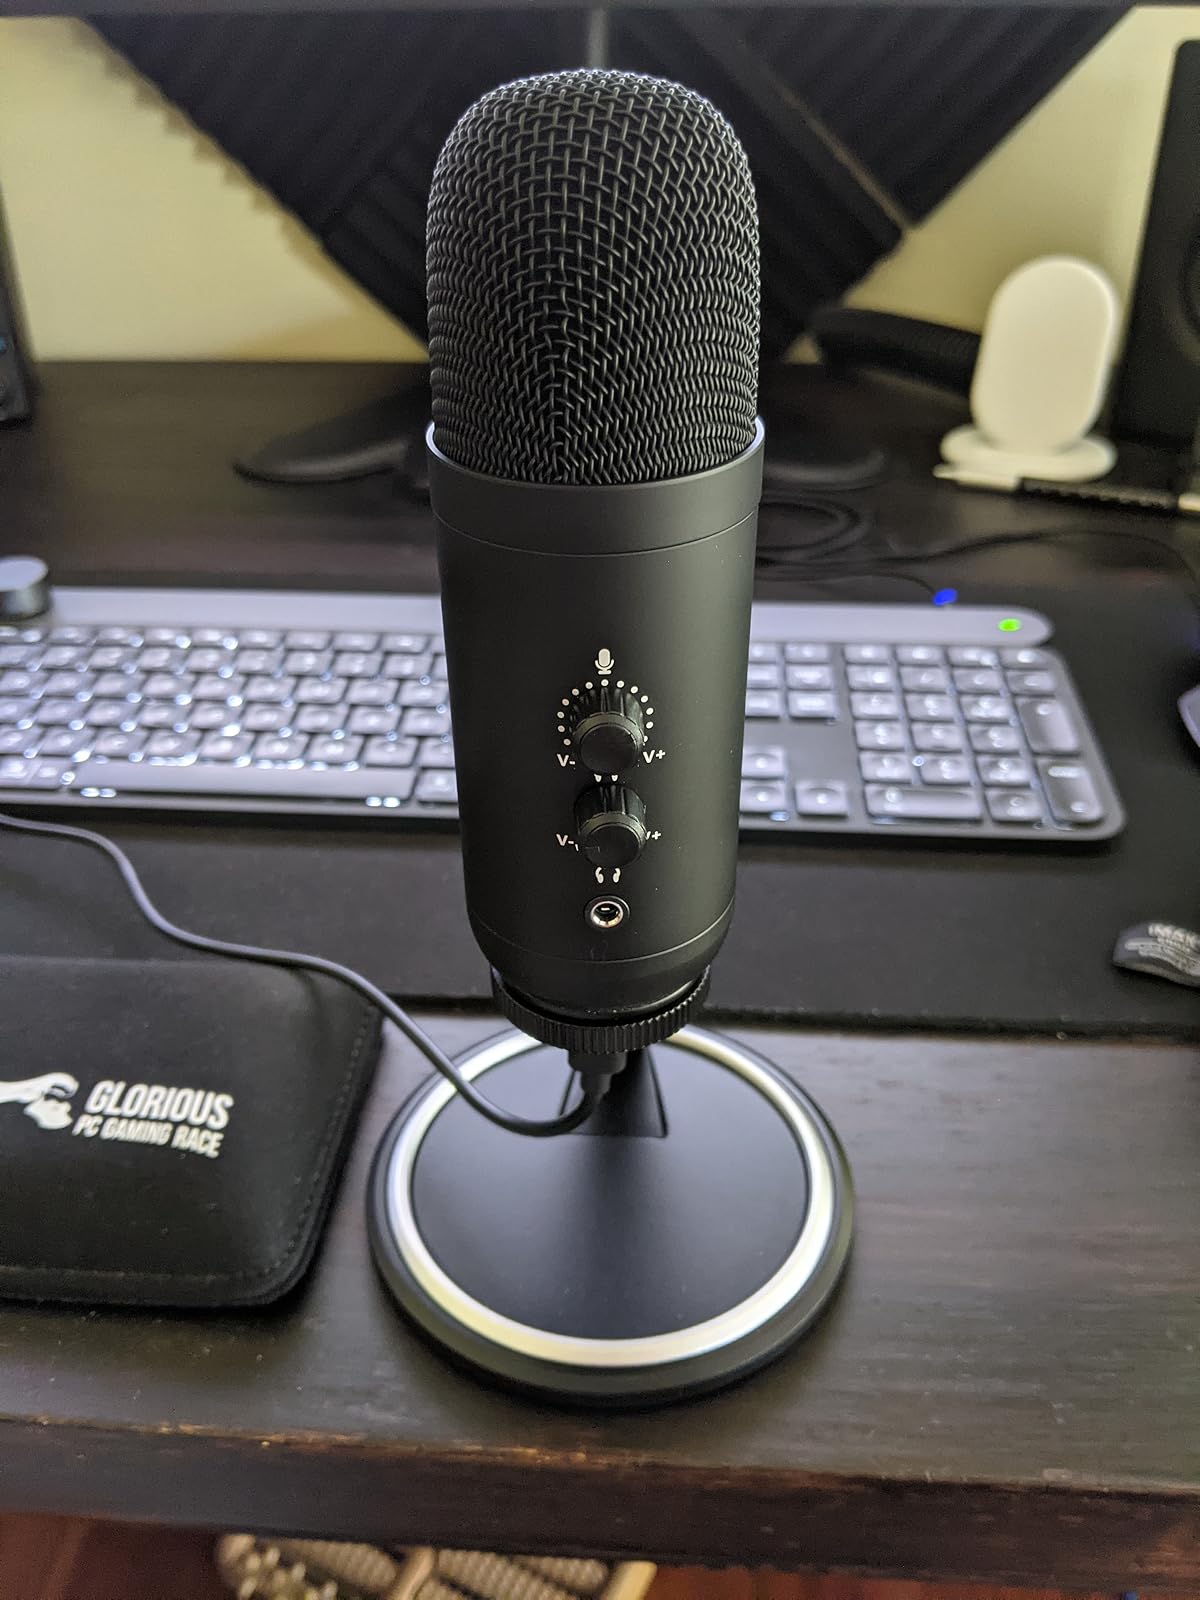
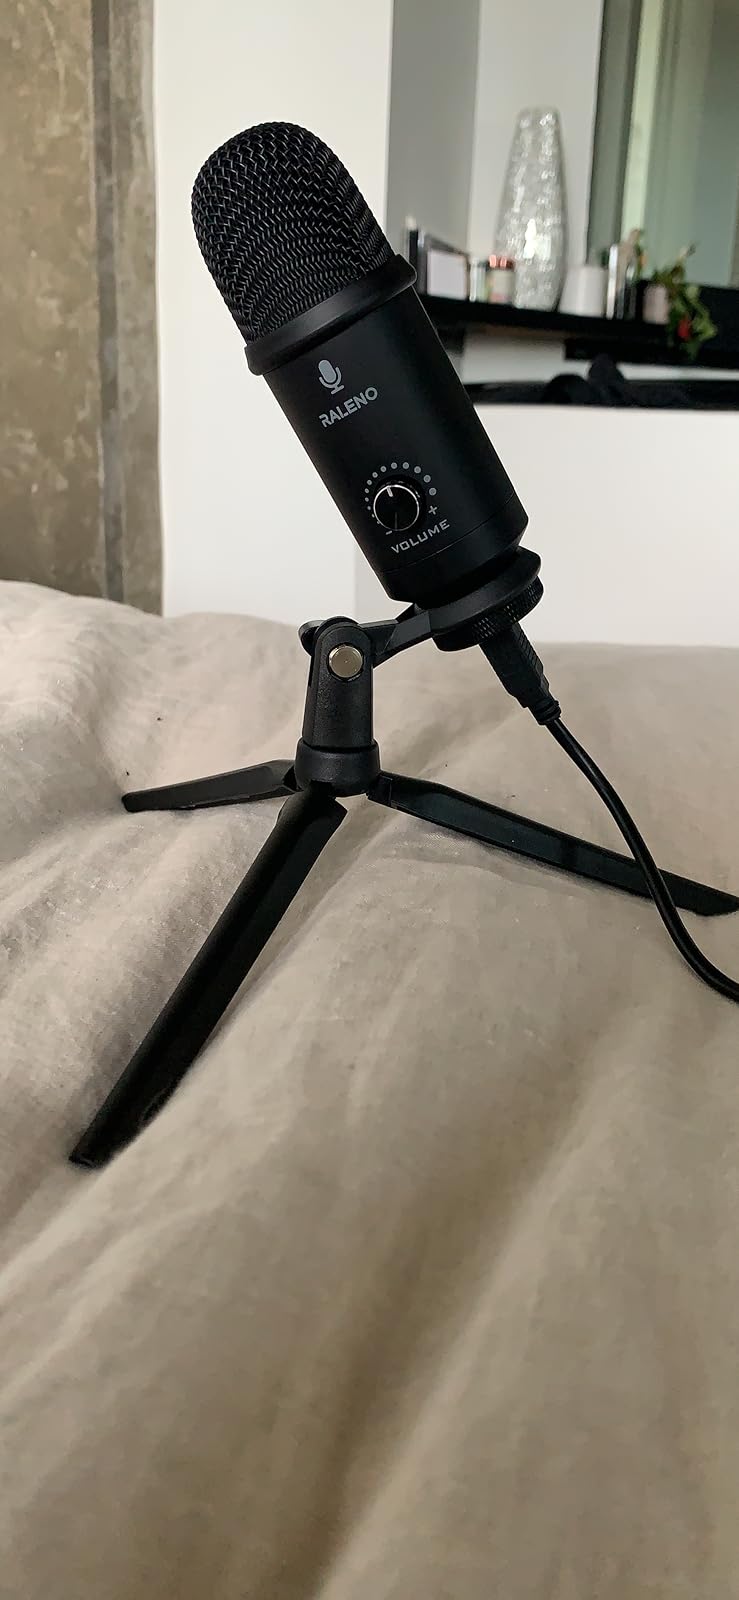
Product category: microphone
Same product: no